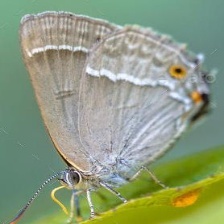
Species: PURPLE HAIRSTREAK